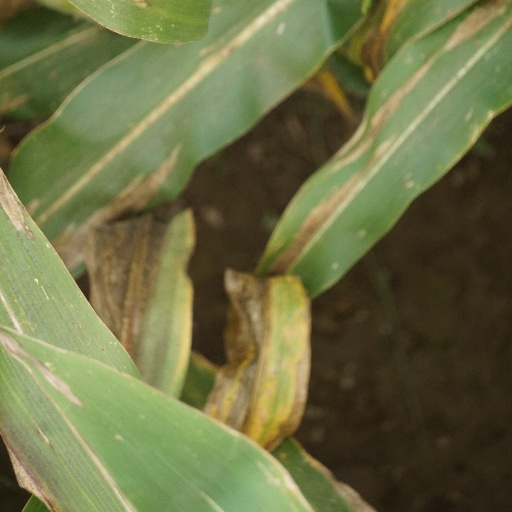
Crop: maize; corn